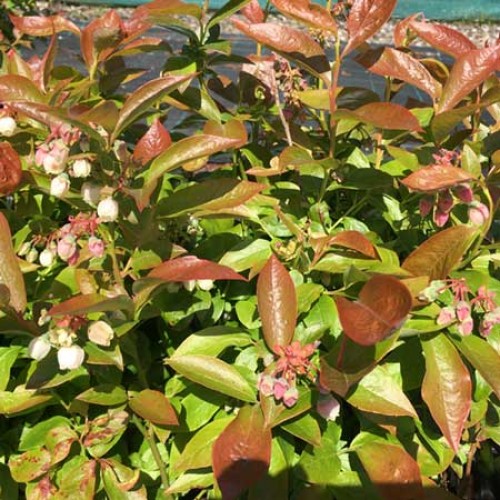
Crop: blueberry
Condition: healthy